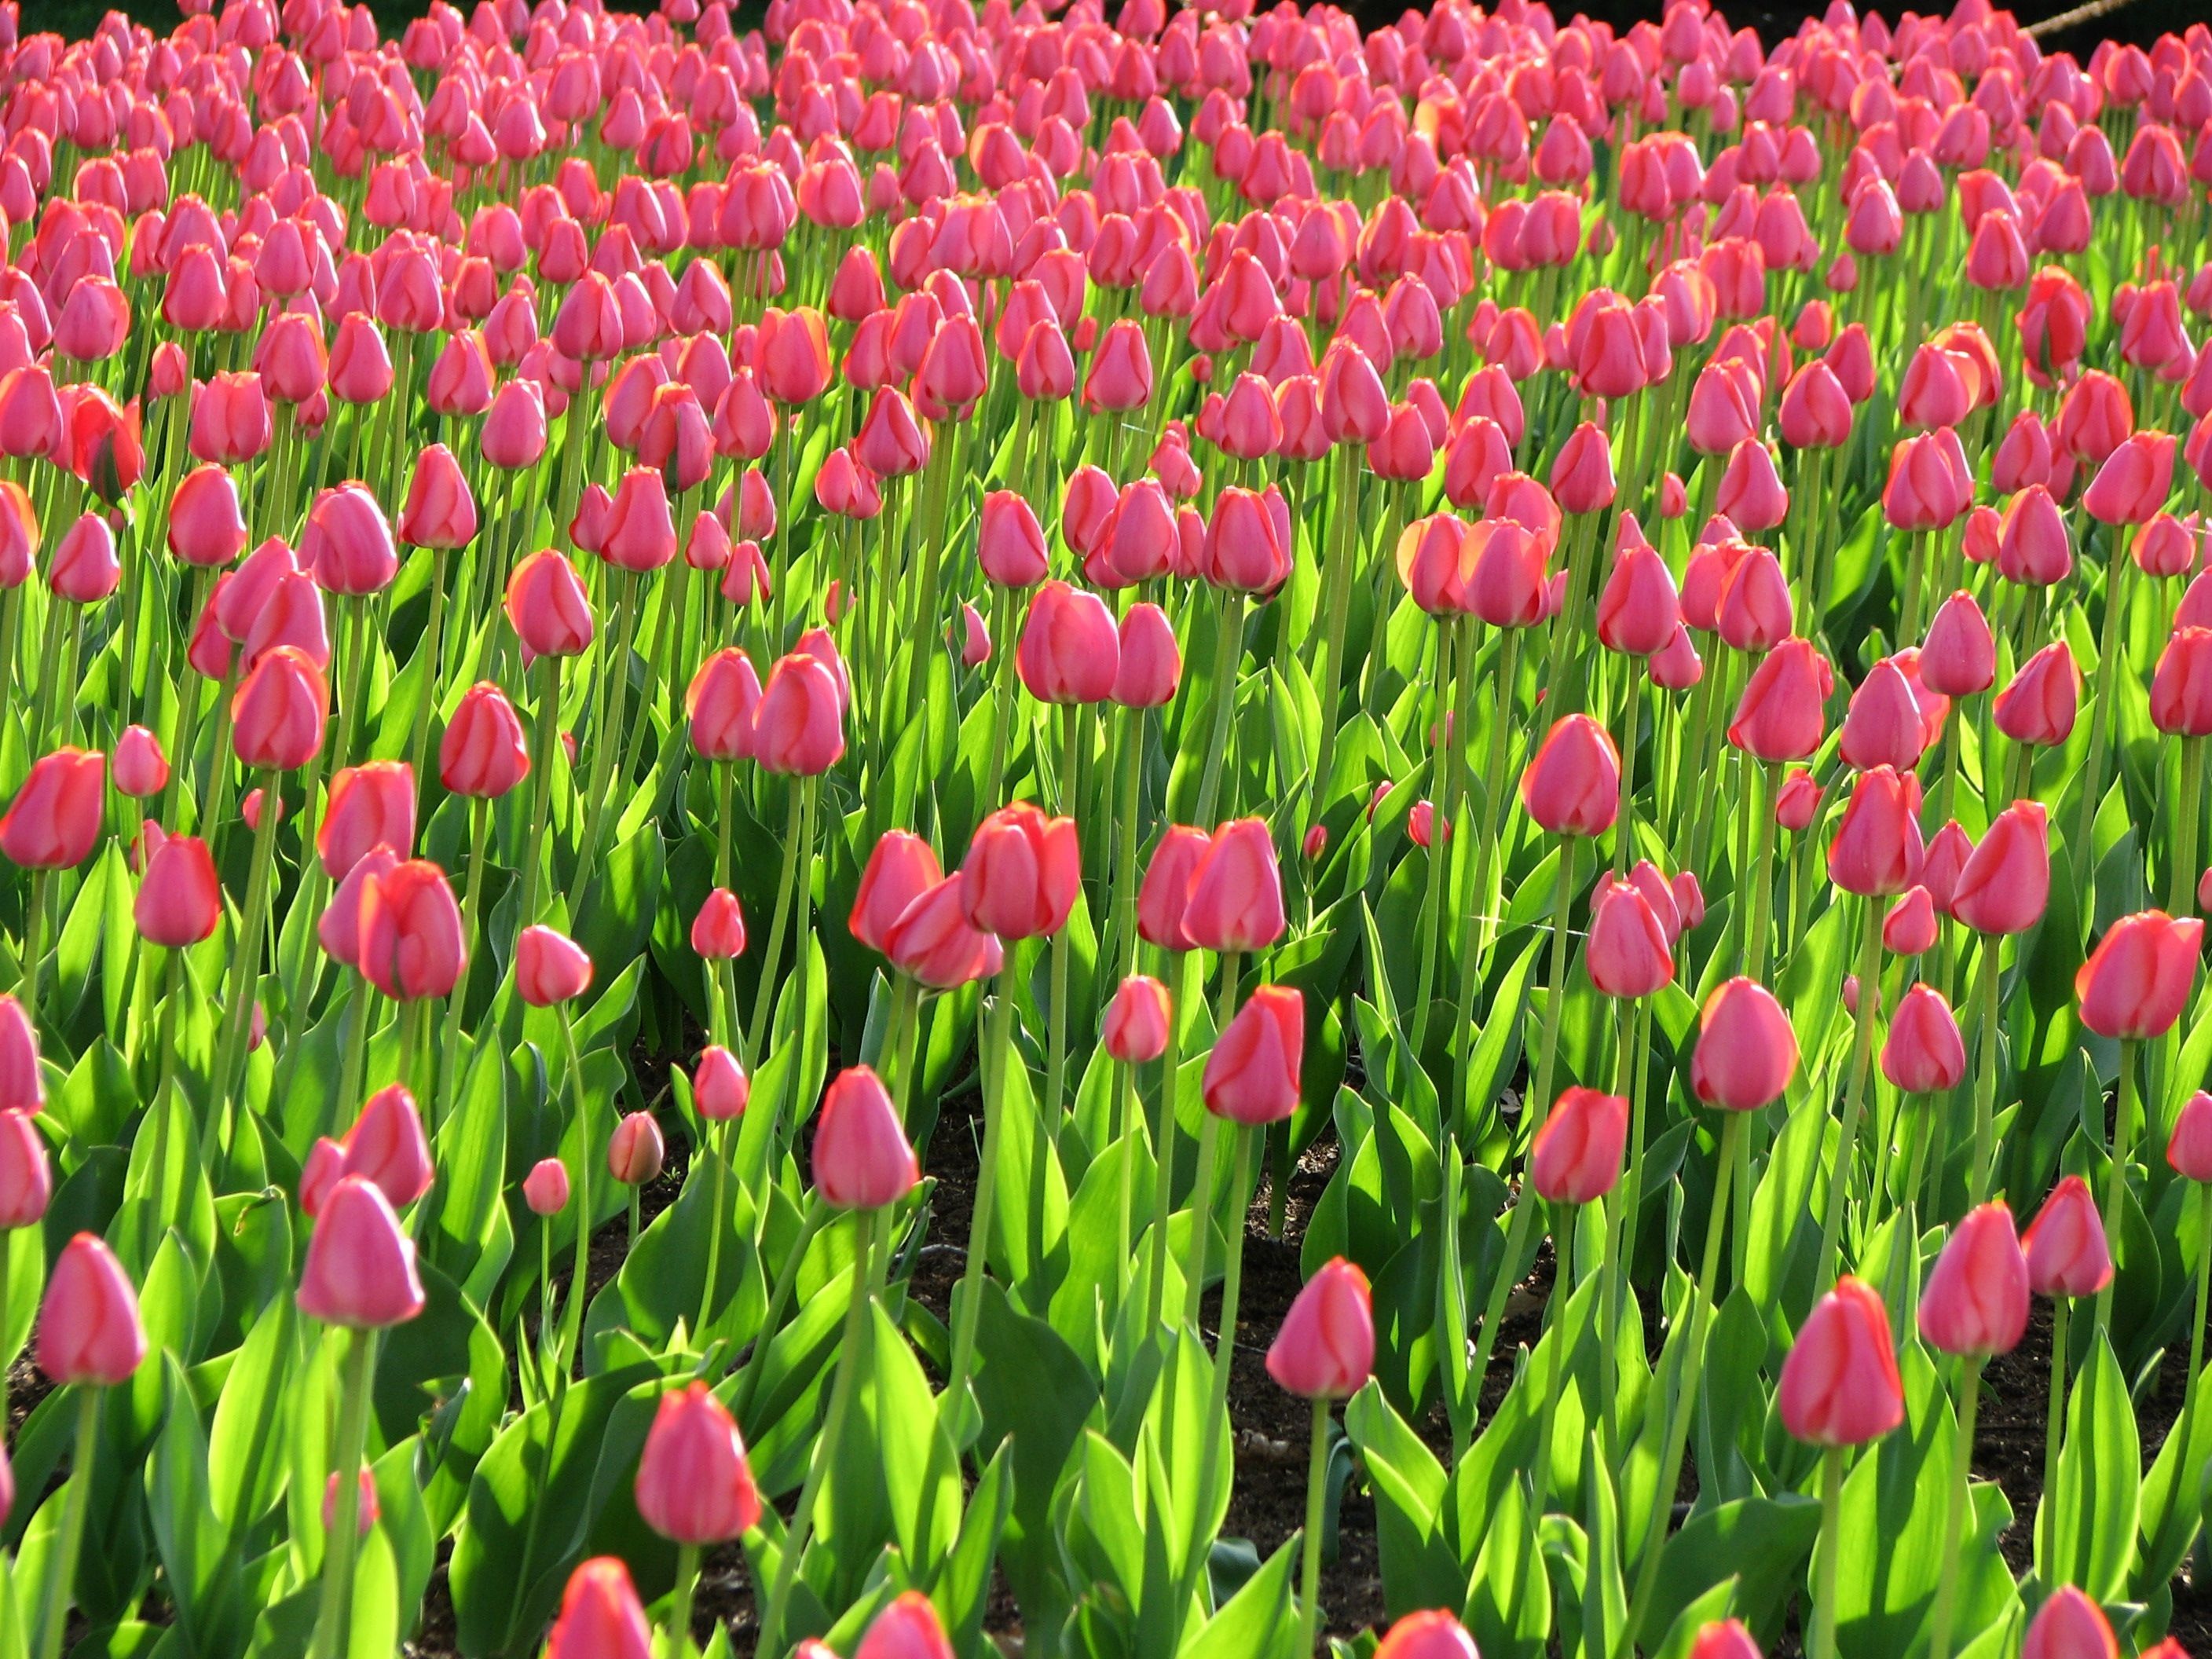
plant, field, flower, petal, tulip, pink, flora, plants, flowers, tulips, flowering plant, lily family, land plant